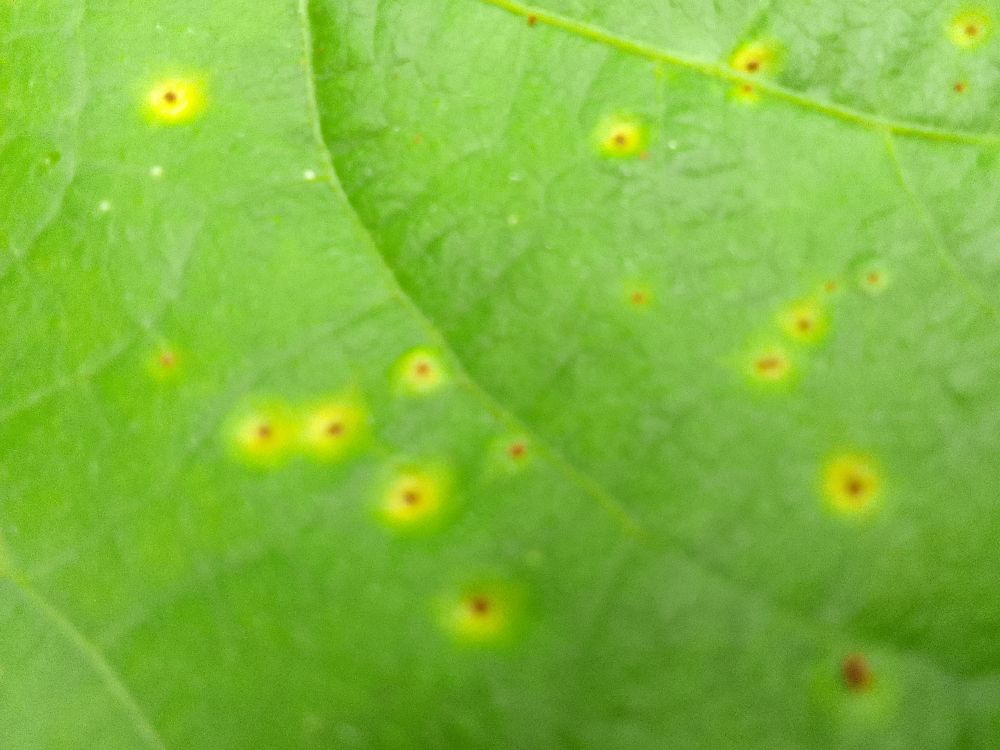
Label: rust